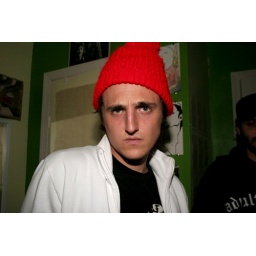
Zach in a magic red hat